Madison Cunningham

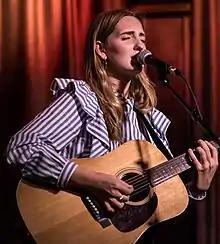
Cunningham performing in 2017

Madison Cunningham (born October 14, 1996) is an American singer, songwriter and guitarist. "Rolling Stone" described her music as "a new spin on West Coast folk-rock, with classical tendencies, electric guitars, jazz-school chord changes and alt-rock strut all living under the same roof". Her second studio album, "Who Are You Now" (2019), was nominated for the best Americana album in the 62nd Annual Grammy Awards. Her third studio album "Revealer" (2022) won the Grammy for Best Folk Album in 2023.